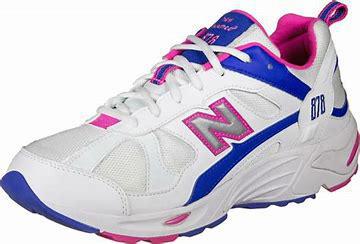
Brand: New
Model: Balance New Balance 878